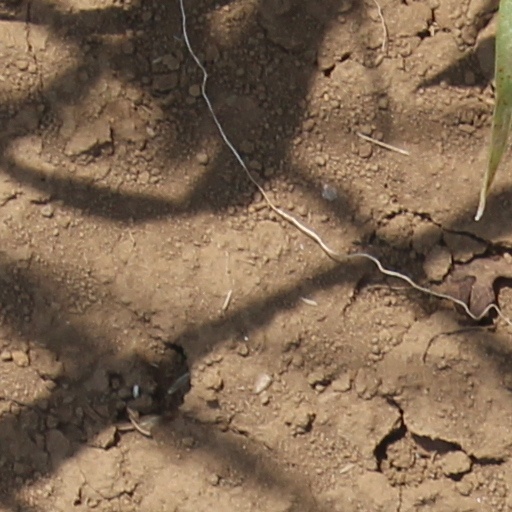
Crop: wheat